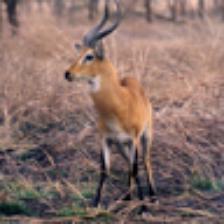
Label: NonHuman